Ivan Gagarin

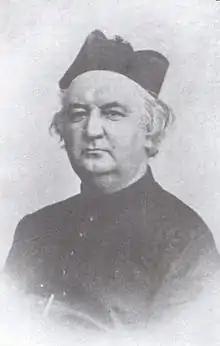

Prince Ivan Sergeyevich Gagarin SJ (Иван Сергеевич Гагарин; born in Moscow, 1 August 1814; died in Paris, 19 July 1882) was a Russian Jesuit, known also as "Jean-Xavier" after his conversion from Orthodoxy to Roman Catholicism. As a member of the hereditary Russian nobility, he was of the Gagarin family, which traces its origin to the medieval rulers of Starodub-on-the-Klyazma. He was the founding editor of "Études".